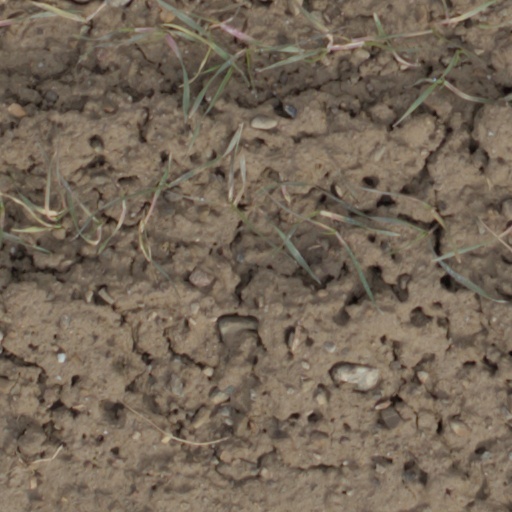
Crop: wheat